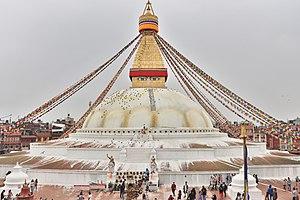
Bodnath est l'un des principaux sanctuaires bouddhistes de la région de Katmandou au Népal.